Iron Mike

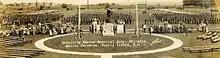
Parris Island's Iron Mike dedication in 1924

The statue itself is approximately life-sized, standing about high from the heel of his boot to the muzzle of his pistol, and is mounted on a granite base. It was created by Robert Ingersoll Aitken, the sculptor of the pediment on the United States Supreme Court Building, and cast in bronze. Officially entitled Monument to U.S. Marines, this Iron Mike was dedicated in 1924 in a ceremony presided over by Commandant John A. Lejeune. Due to changes and construction around Parris Island, Iron Mike was relocated in 1941 and it now stands in front of the Parris Island Headquarters and Service Battalion Barracks.